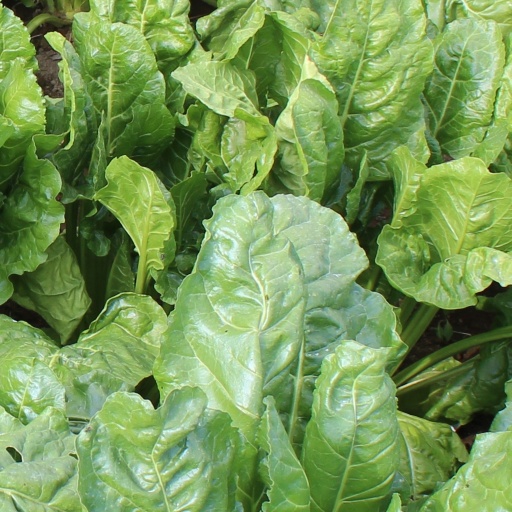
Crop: sugar beet